Jugra

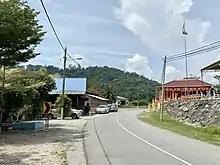
Jugra

Jugra (Jawi: جوڬرا) is a mukim, historical town and a former royal town in Kuala Langat District, Selangor, Malaysia. It is separated from Pulau Carey by the Langat River. The town is administered by the Zone 16 of the Kuala Langat Municipal Council.